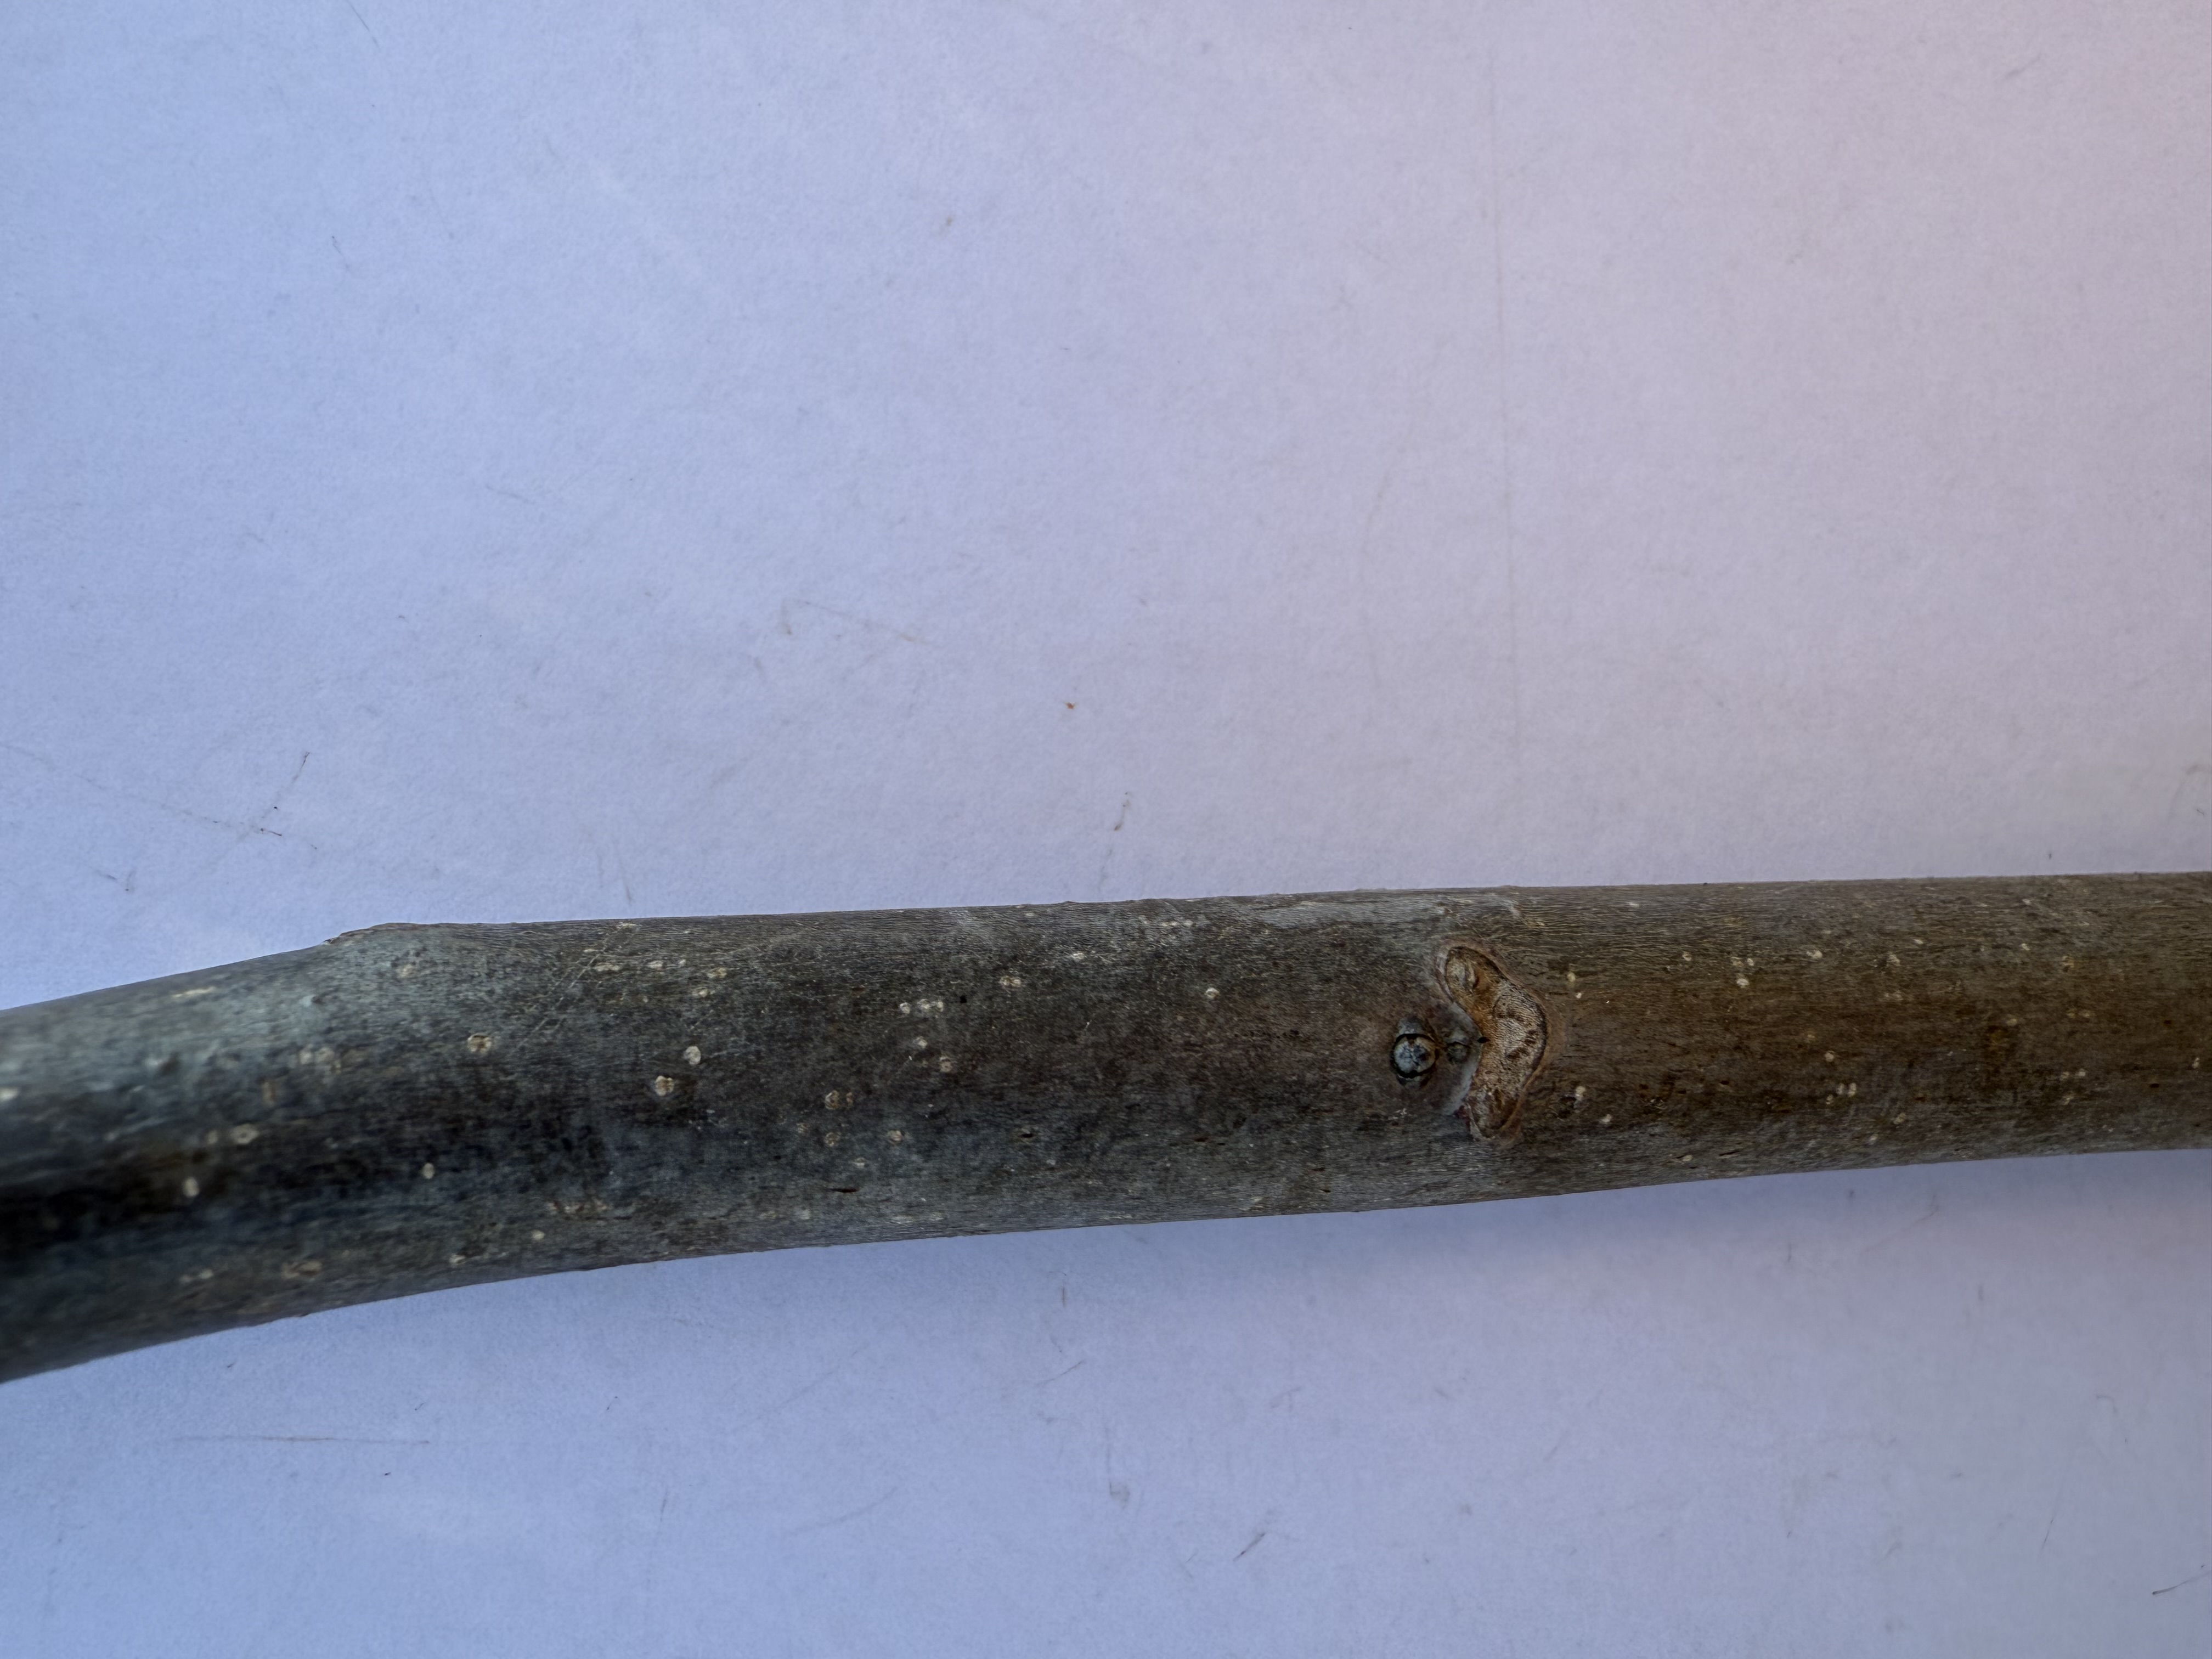
Variety: Bilecik Walnut